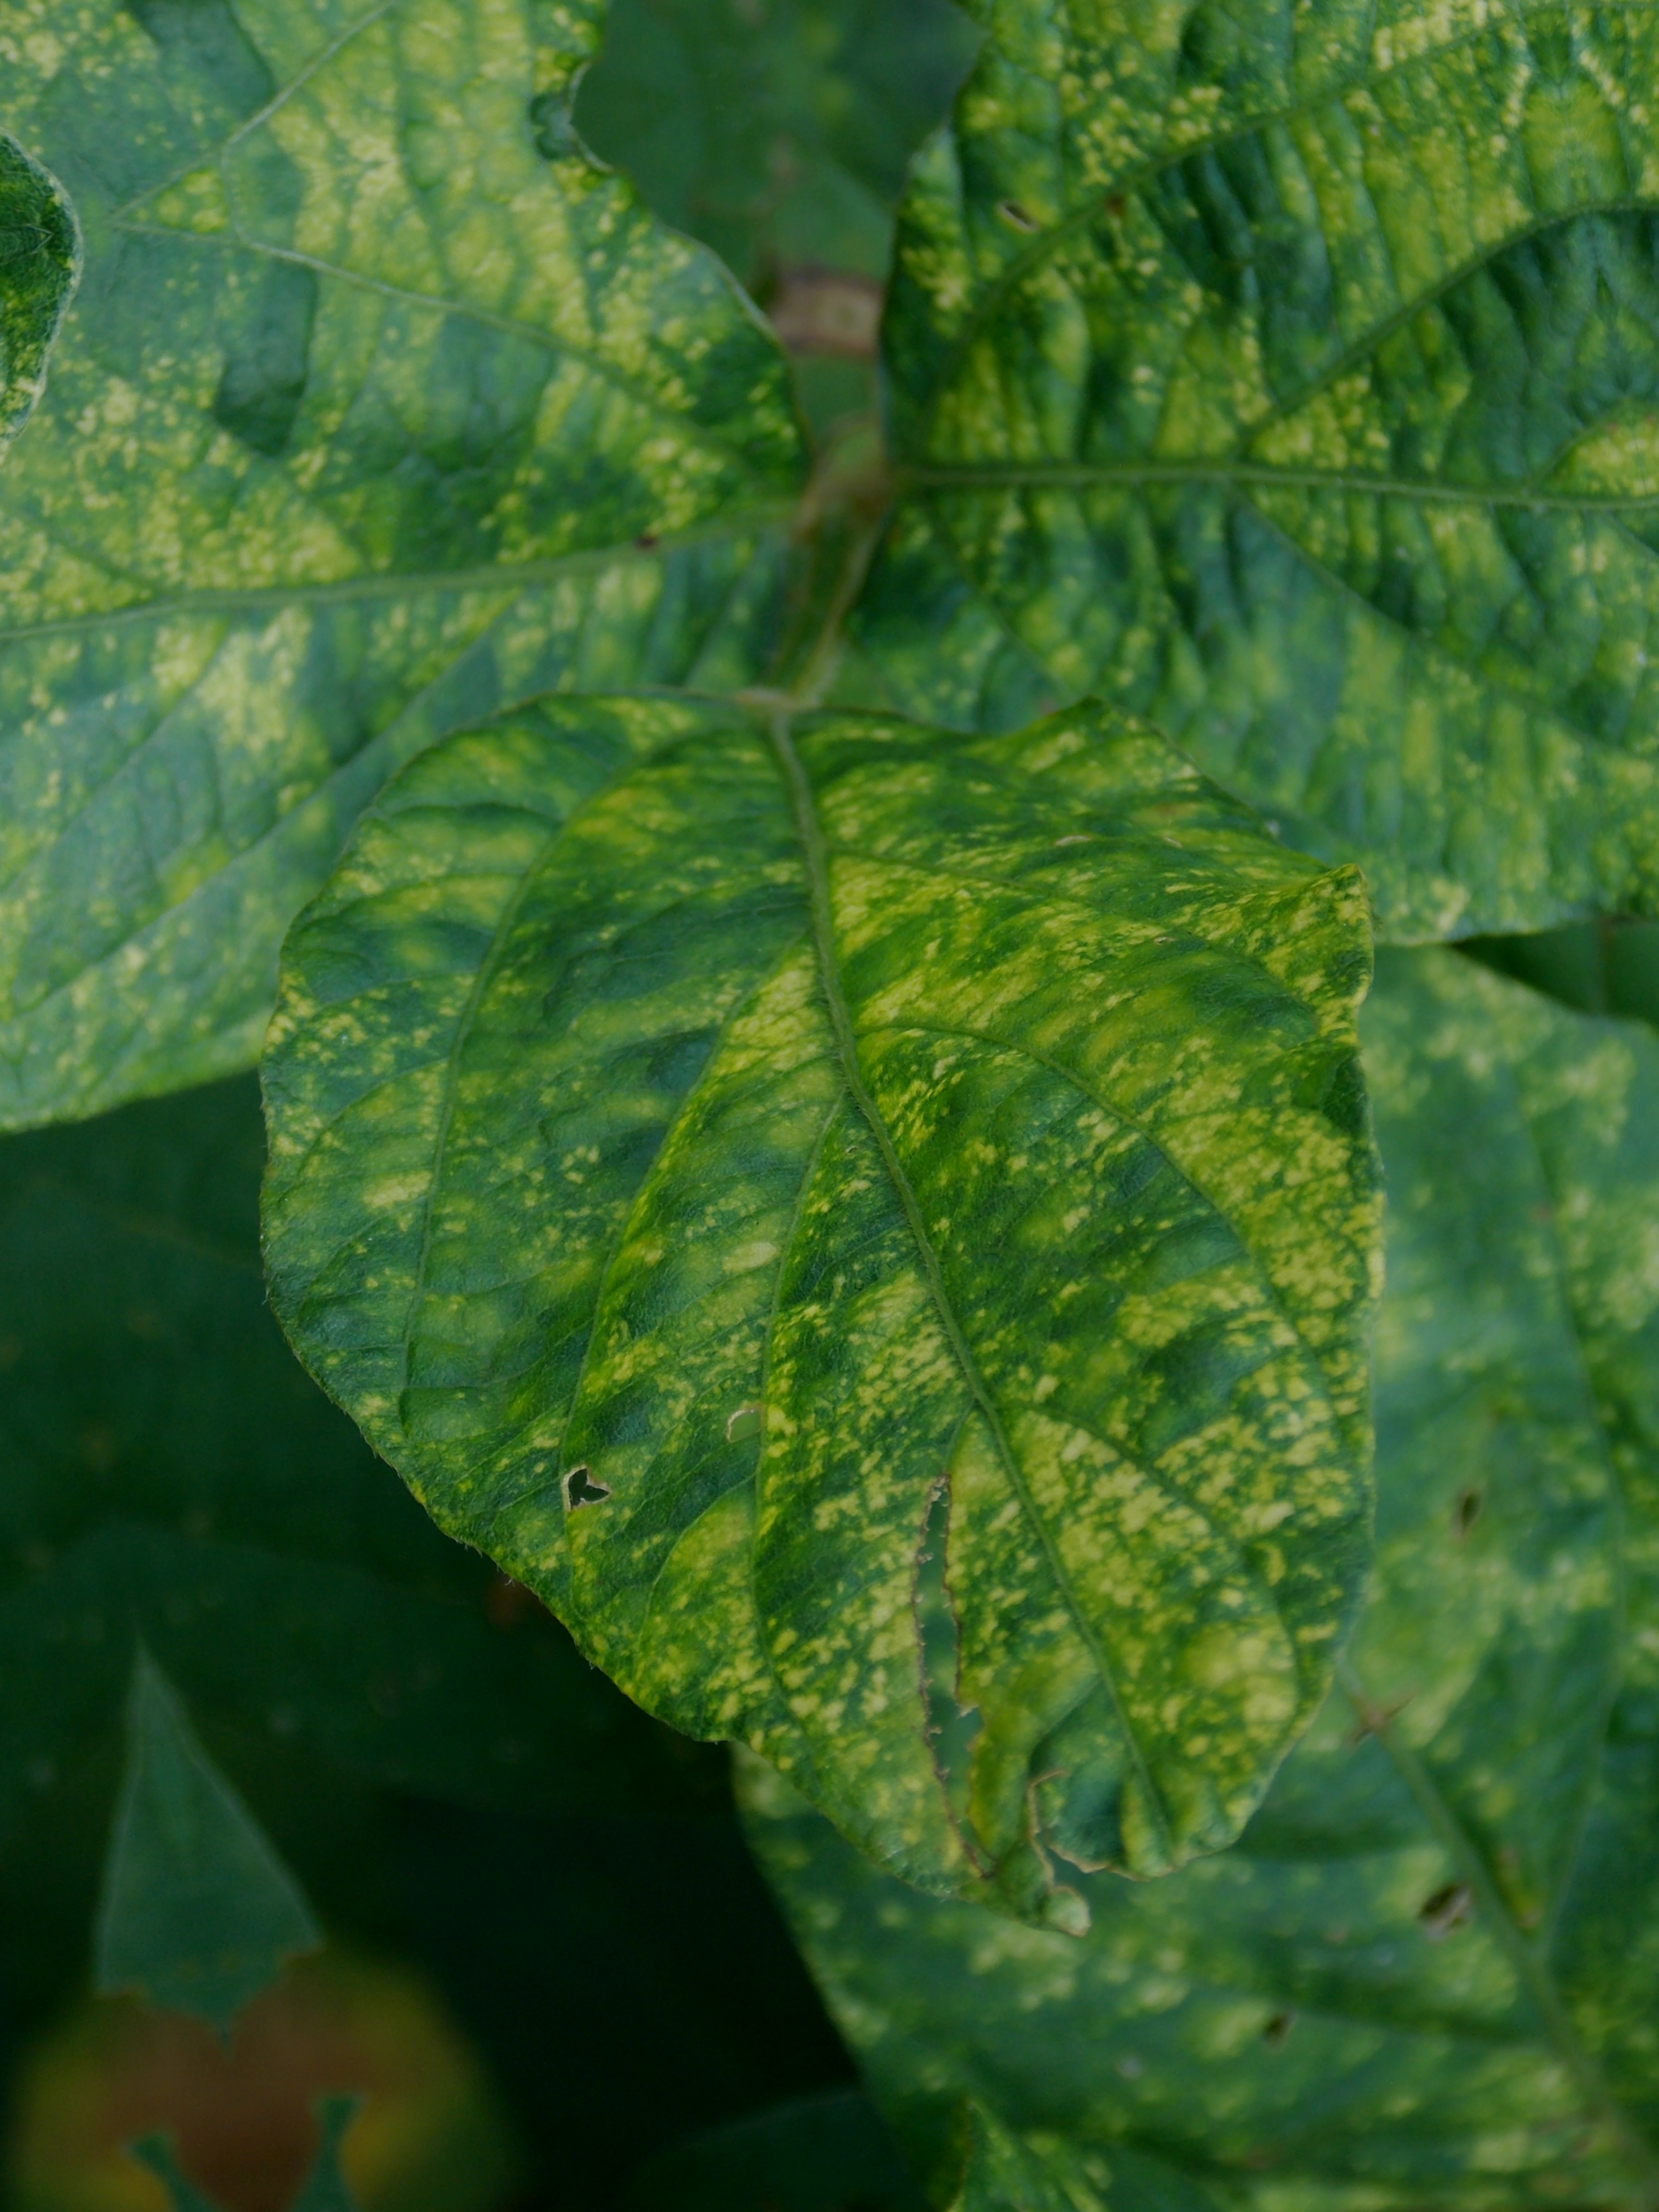
Label: Disease